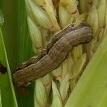
Crop: Maize
Condition: spodoptera-frugiperda-p